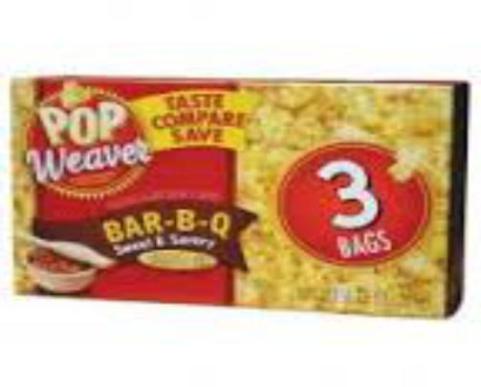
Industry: Food